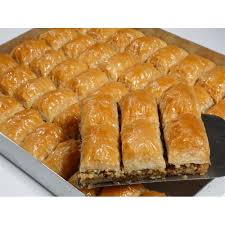
Yemek: baklava